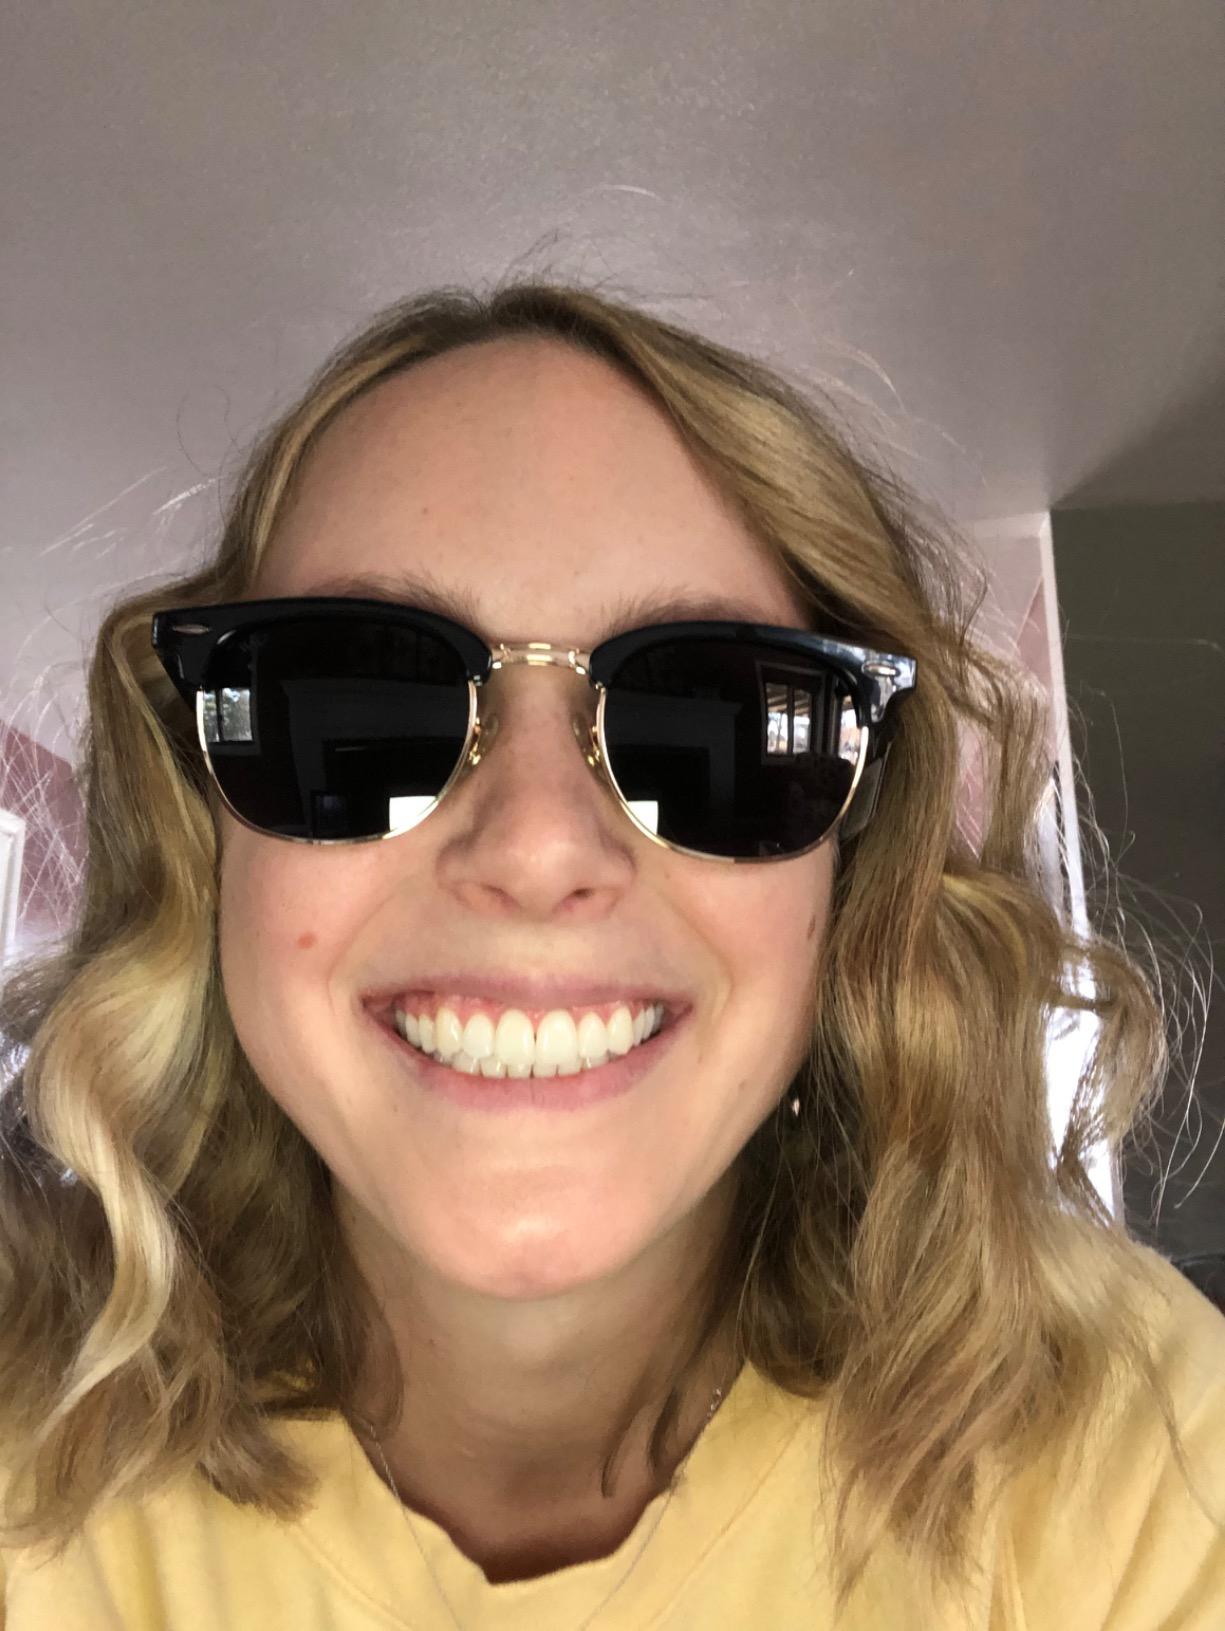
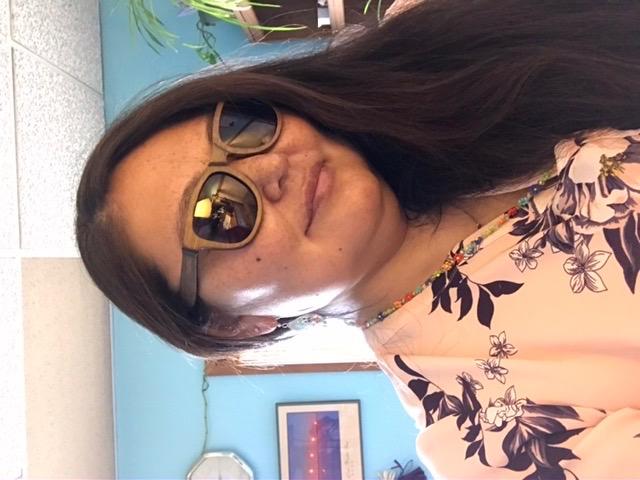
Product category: accessories_sunglasses
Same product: no